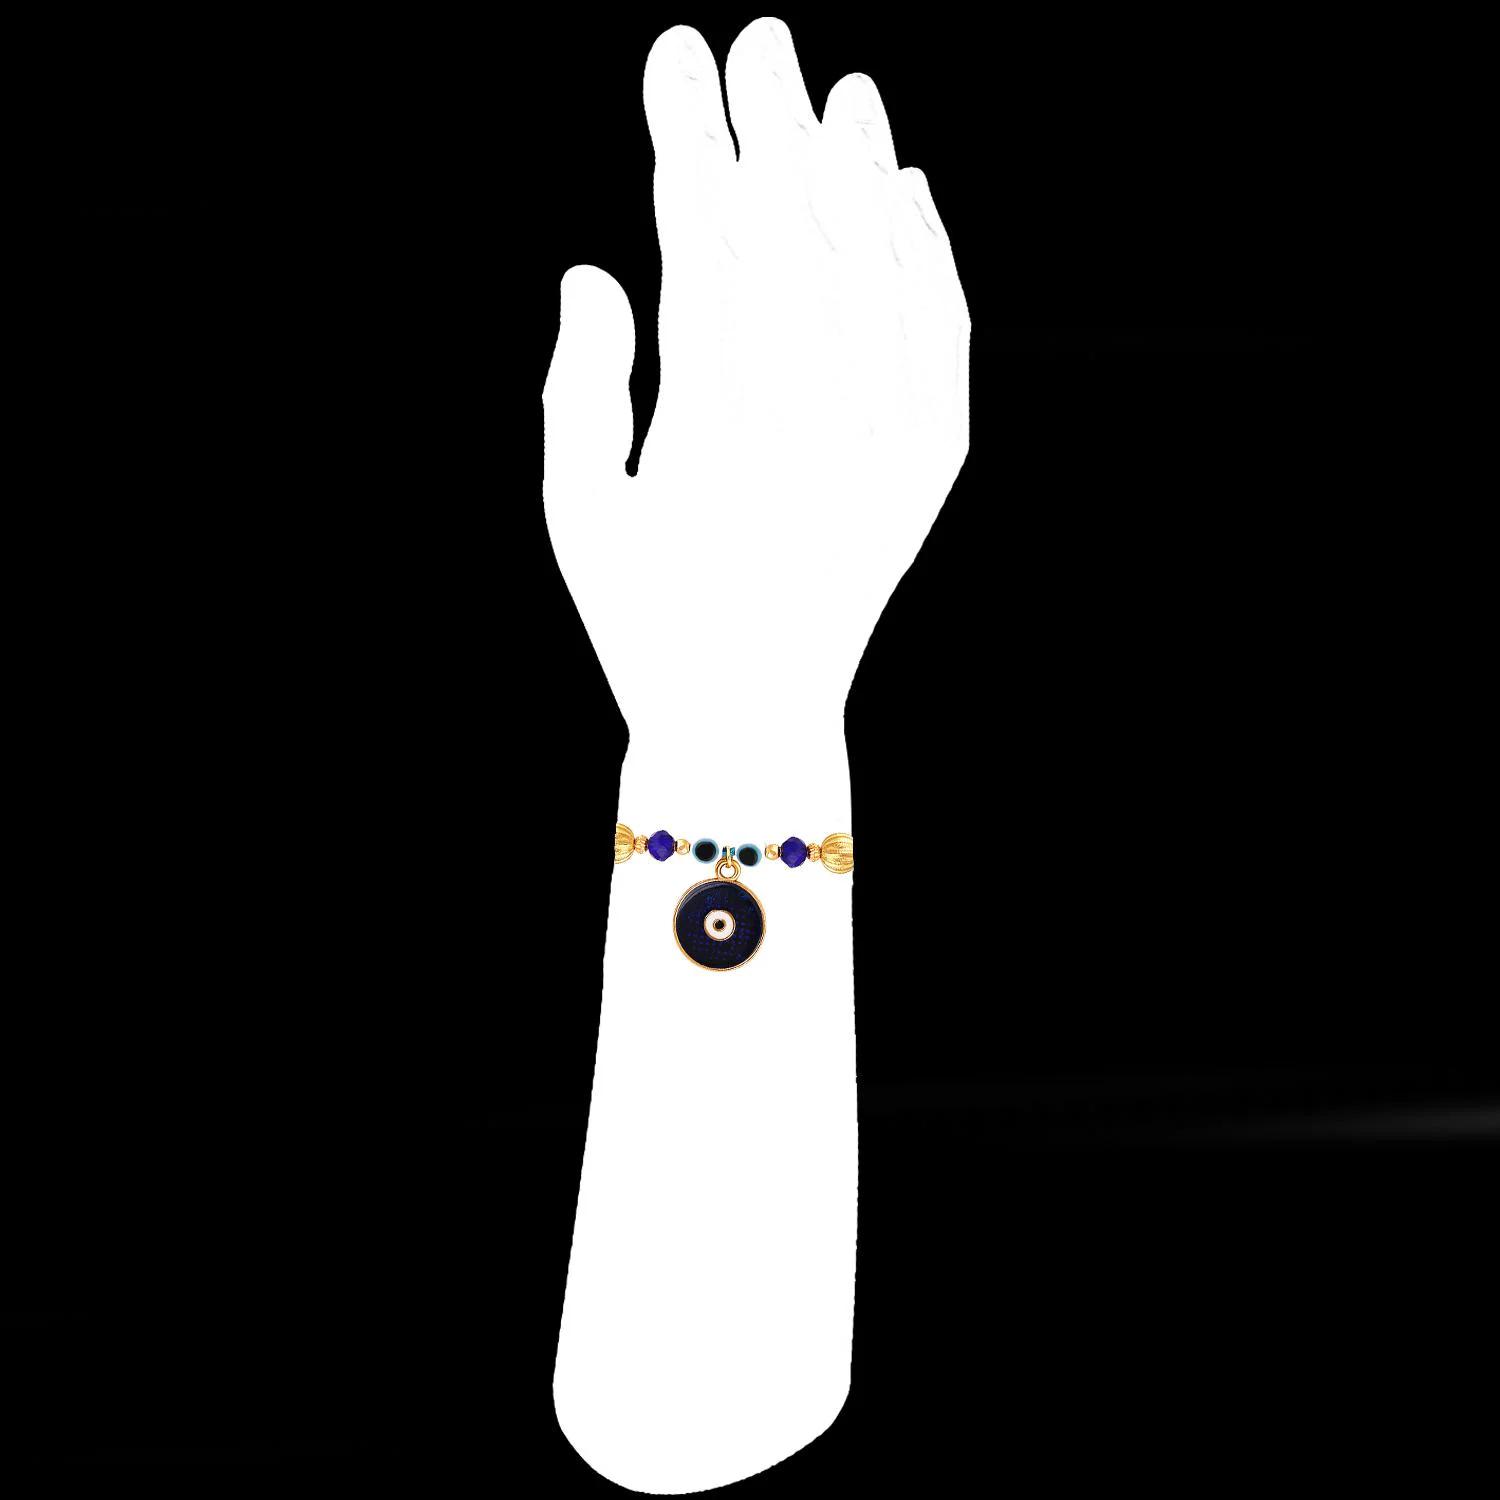
 Mahi Auspicious Evil Eye Meenakari Work Rakshabandhan Rakhi for Brother, Bhai, Bro (RA1100748G)
Type: Rakhis
Brand: Mahi
Price: Rs. 239
 Celebrate Raksha Bandhan with our exquisitely crafted Rakhi, designed to strengthen the bond between siblings. This traditional Rakhi features intricate beadwork and durable thread, ensuring it stands the test of time. Handmade with care, each Rakhi is a unique and meaningful gift for your brother. Each Rakhi carries heartfelt blessings and good wishes for your brother's well-being and success. Celebrates the bond of love and protection between siblings, a cherished tradition in Indian culture.
Features: The Rakhi is adorned with vibrant colors and attractive embellishments that add a touch of elegance to the celebration.,Content in Box : 1 Rakhi ; Cultural Significance: This beautiful Rakhi will acknowledge your love for Your Brother with the promise that your bond with him will grow stronger as time goes on.,Vibrant Colors: Adding bright and playful colors to the celebration will make it stand out and make it more enjoyable.,Celebrate the bond of love and protection with our exquisite Rakhis. Share the joy of Raksha Bandhan Festival with this beautiful Rakhi, a token of love, protection and blessings.,Adjustable Size and Easy to tie: Designed to fit wrists of all sizes. It is simple and easy to tie the Rakhi securely and effortlessly.
Included: 1 Rakhi